Awwal Number

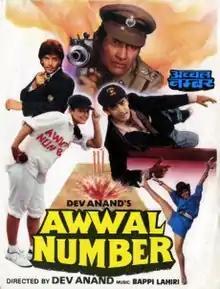
Promotional poster

Awwal Number ( "Number One") is a 1990 Indian Hindi-language sports action film produced and directed by Dev Anand. It stars Dev Anand, Aamir Khan, Ekta Sohini, Aditya Pancholi, and Neeta Puri in pivotal roles.